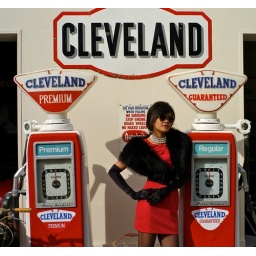
Cleveland Vintage petrol 'gas' pumps and girl in a red dress at Goodwood Revival 2010